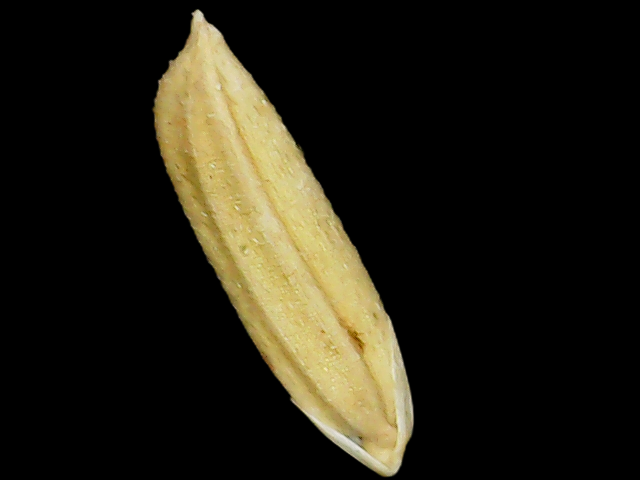
Rice variety: Binadhan21